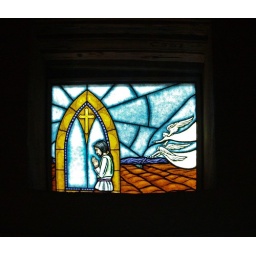
Above the door in the San Ysidro church in Corrales, New Mexico.